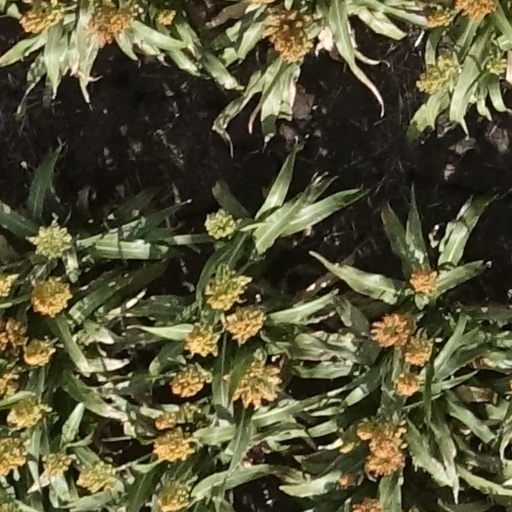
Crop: sorghum